Drax Power Station

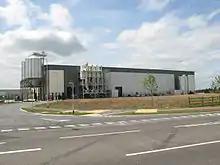

The station tested co-firing biomass in the summer of 2004, and in doing so was the first power station in the UK to be fuelled by wood. The initial trial of 14,100 tonnes of willow was locally sourced from nearby Eggborough. Since the trial, the station's use of biomass has continued. It uses direct injection for firing the biomass, whereby it bypasses the pulverising mills and is either injected directly into the boiler or the fuel line, for greater throughput. In 2009 a target was set for 12.5% of the station's energy to be sourced from biomass, and the shift to biomass was intended to contribute to the aim of cutting emissions by 15%.